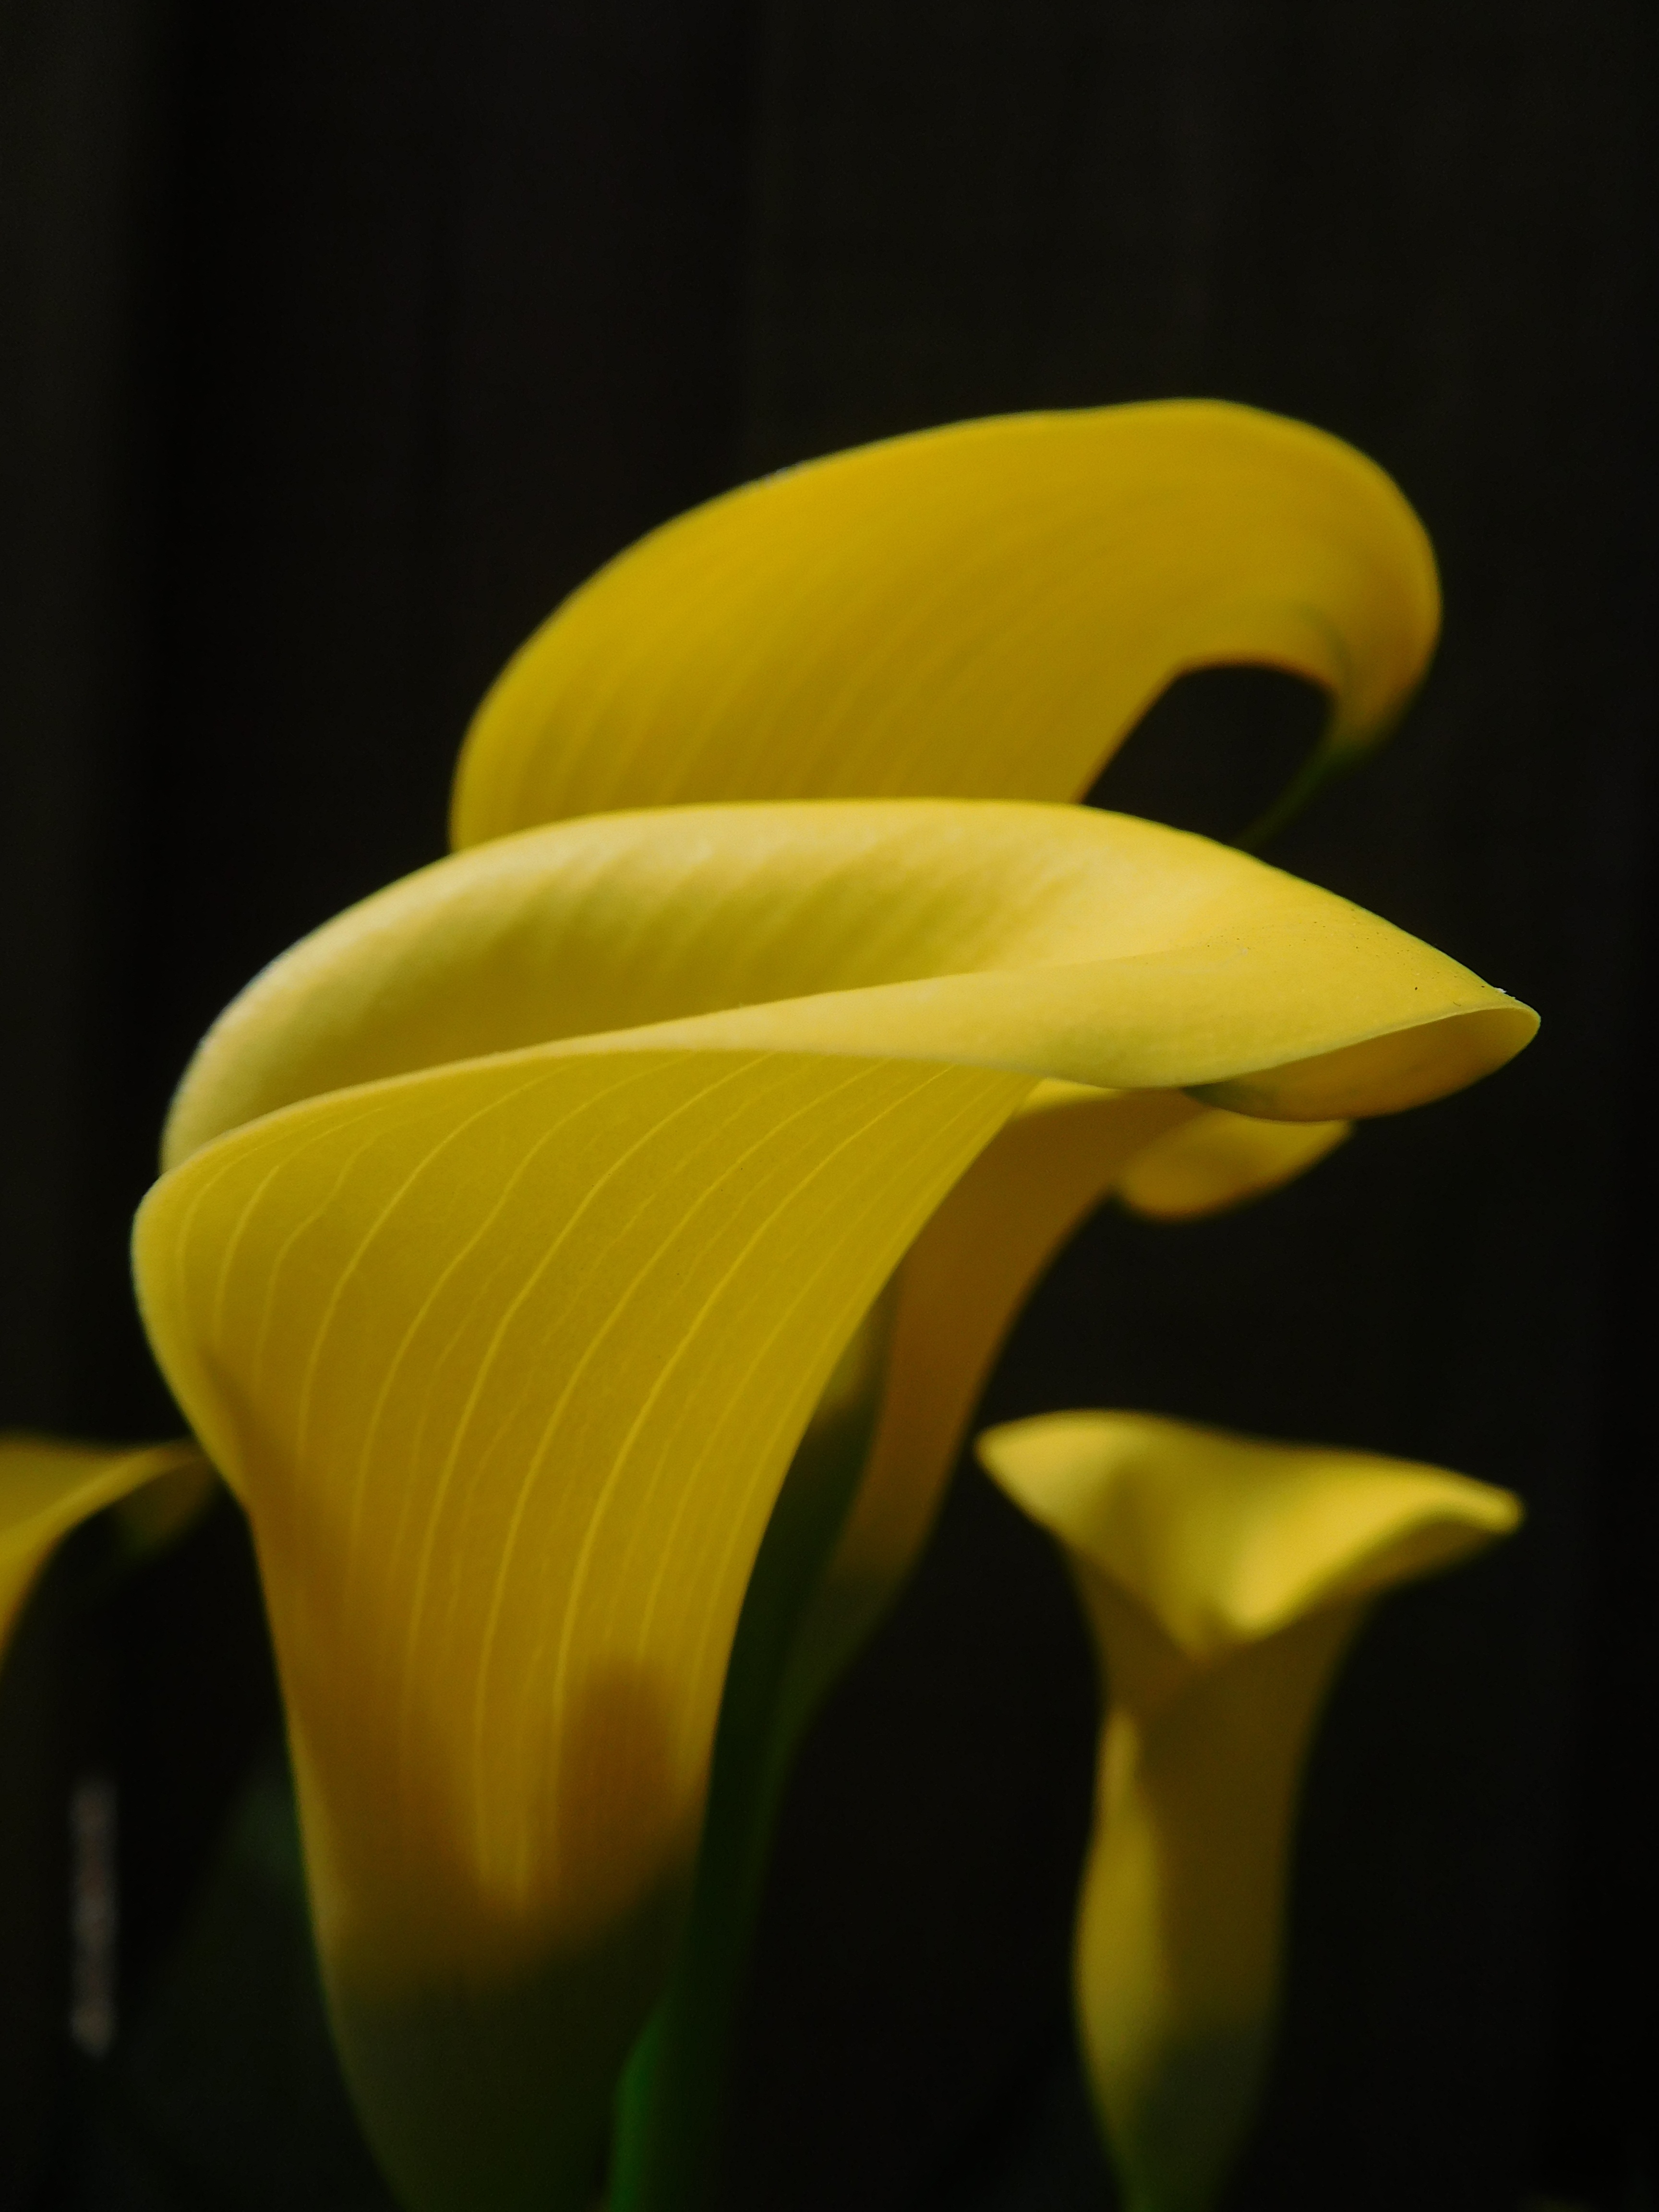
plant, photography, leaf, flower, petal, yellow, flora, close up, lily, macro photography, flowering plant, calla lily, plant stem, land plant